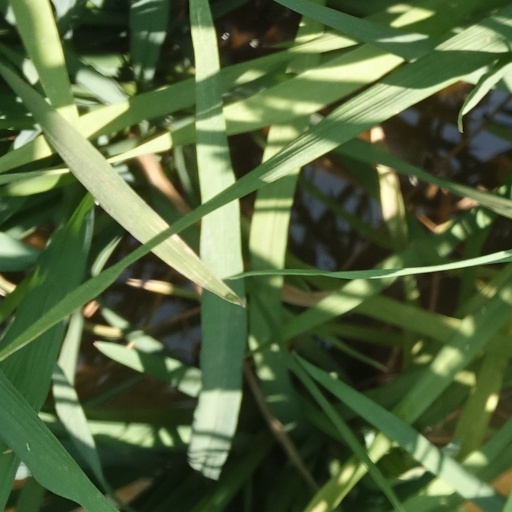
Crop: rice